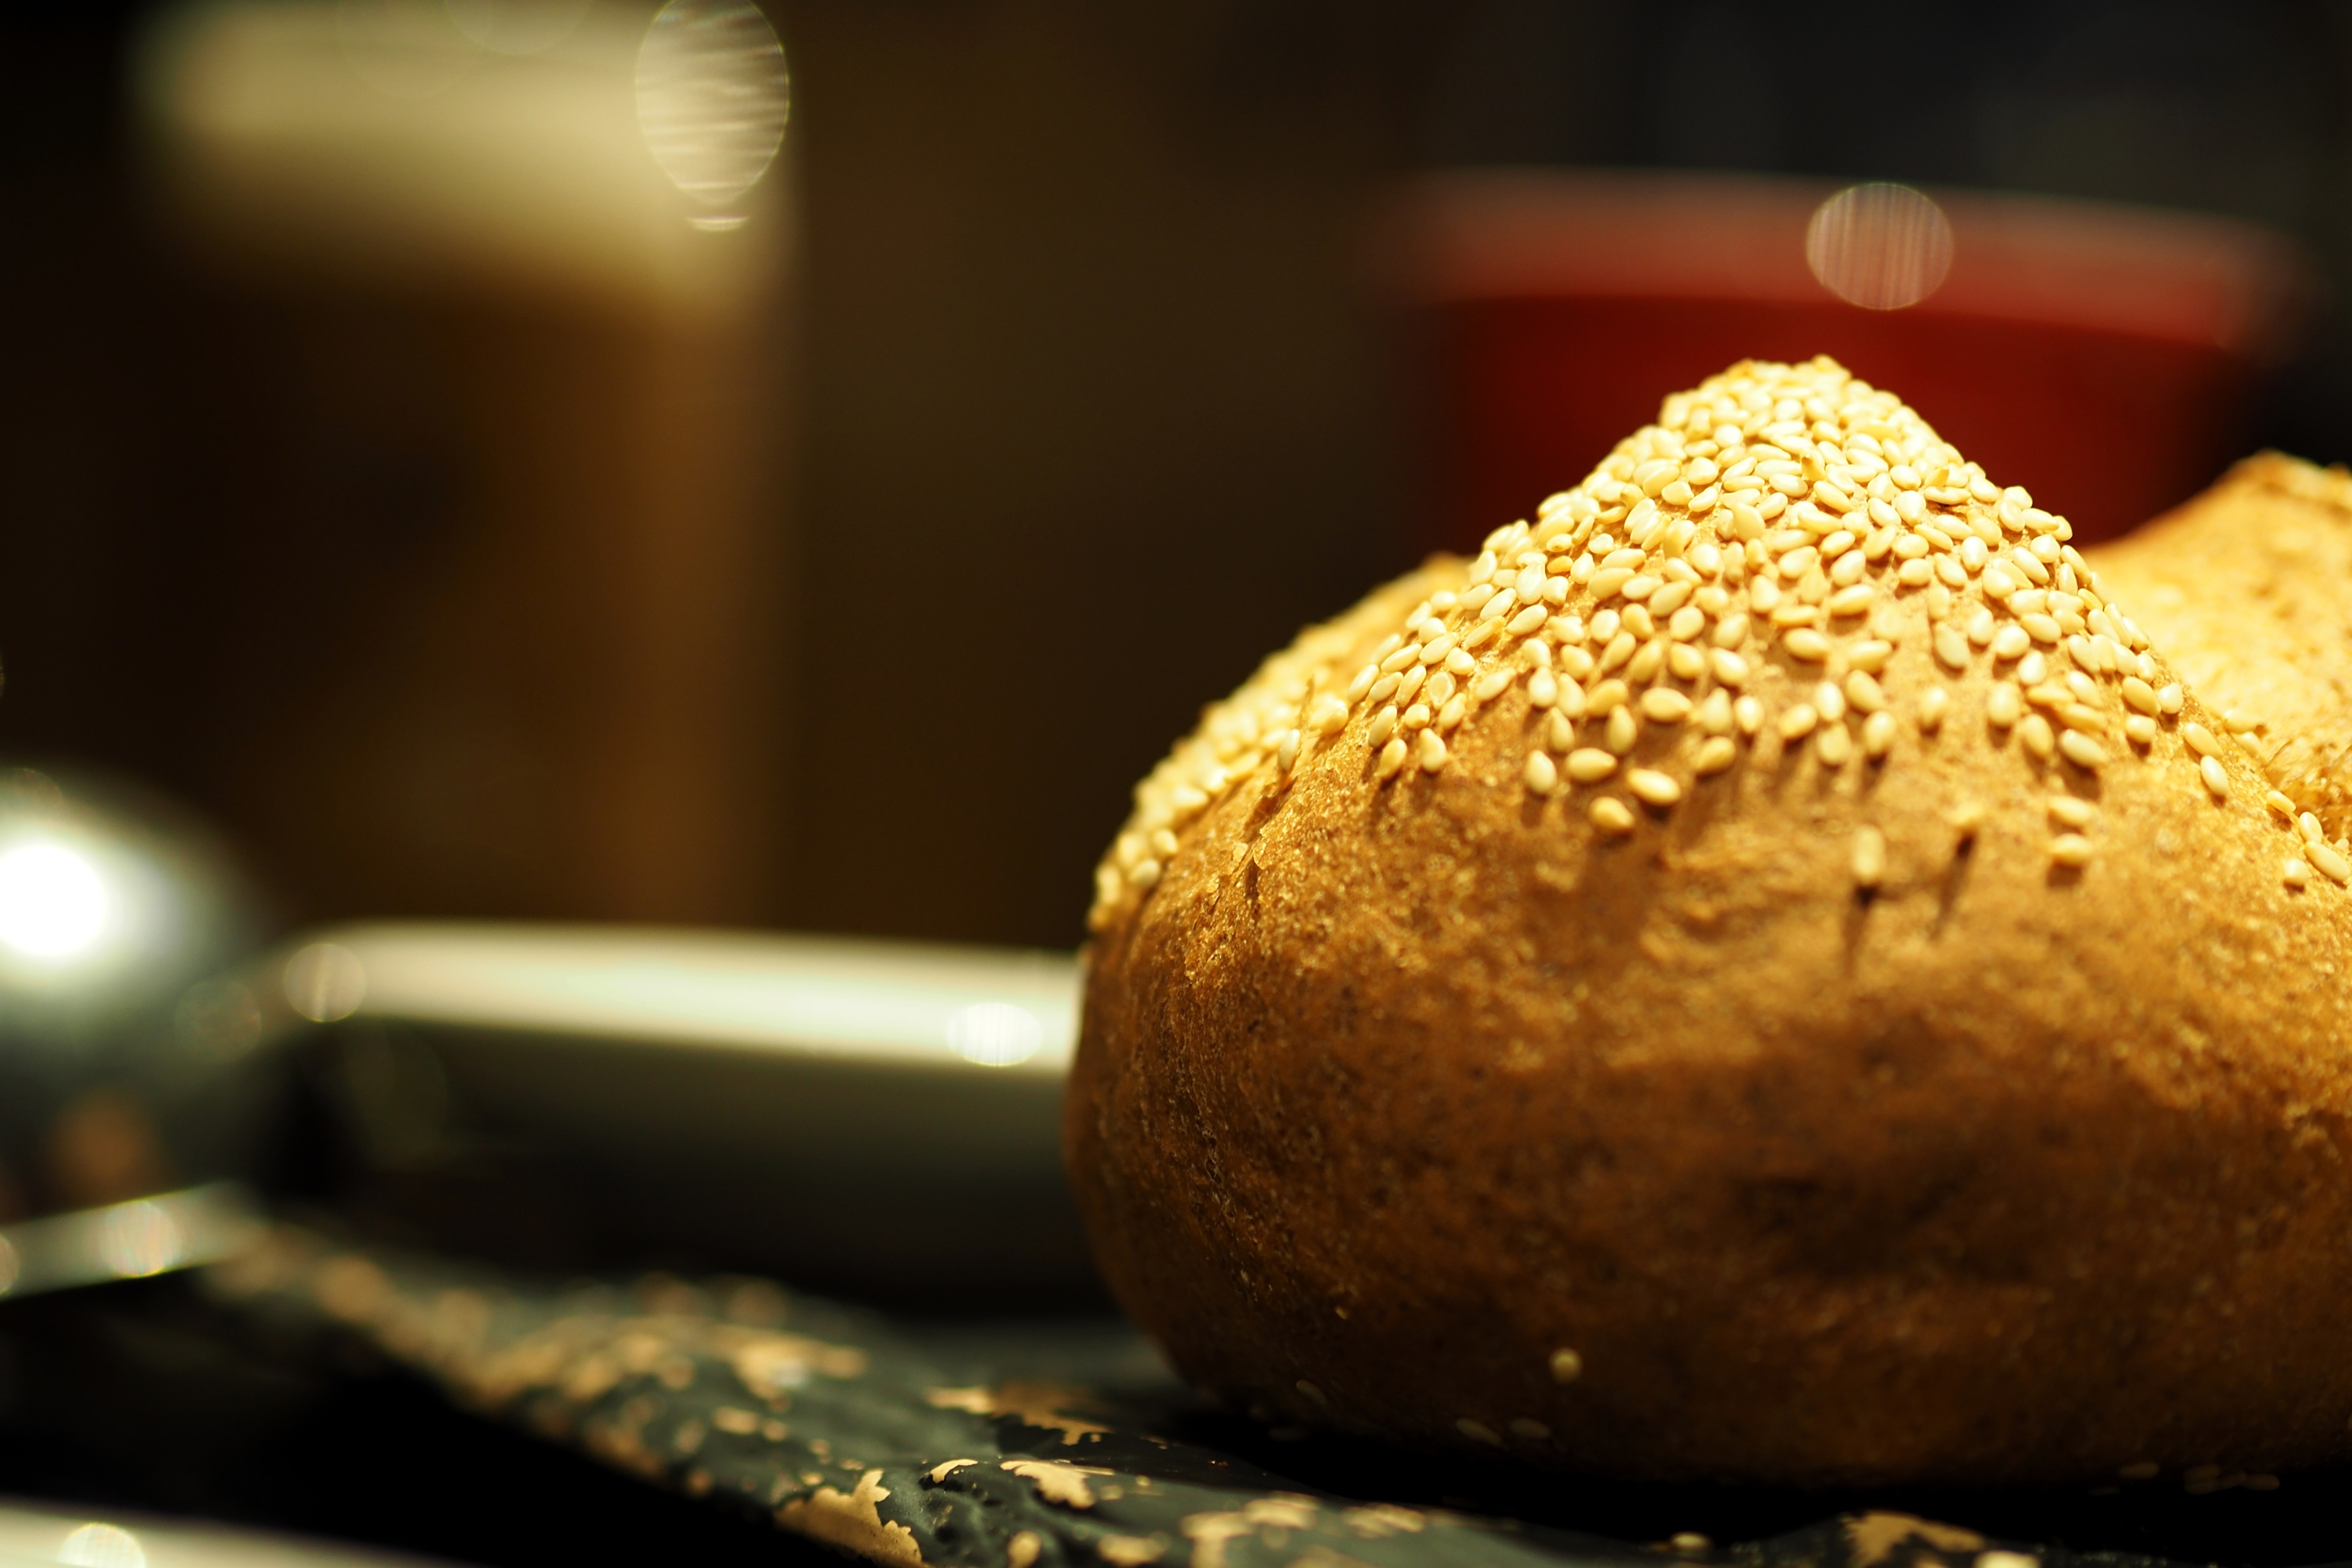
food, produce, breakfast, baking, bread, bakery, close up, sweets, macro photography, caucasian cuisine